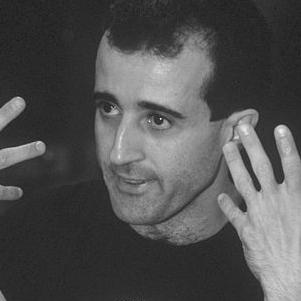
Age: 39